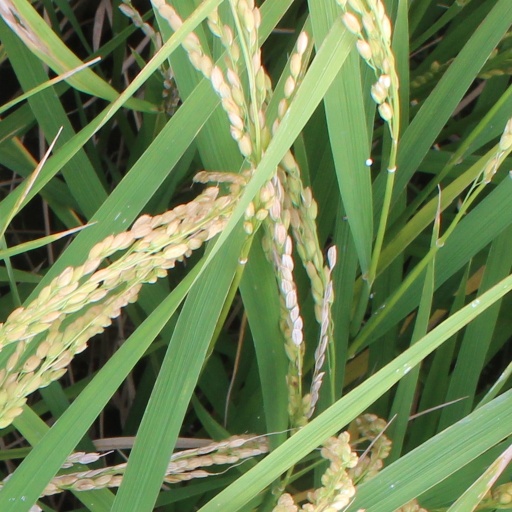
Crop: rice